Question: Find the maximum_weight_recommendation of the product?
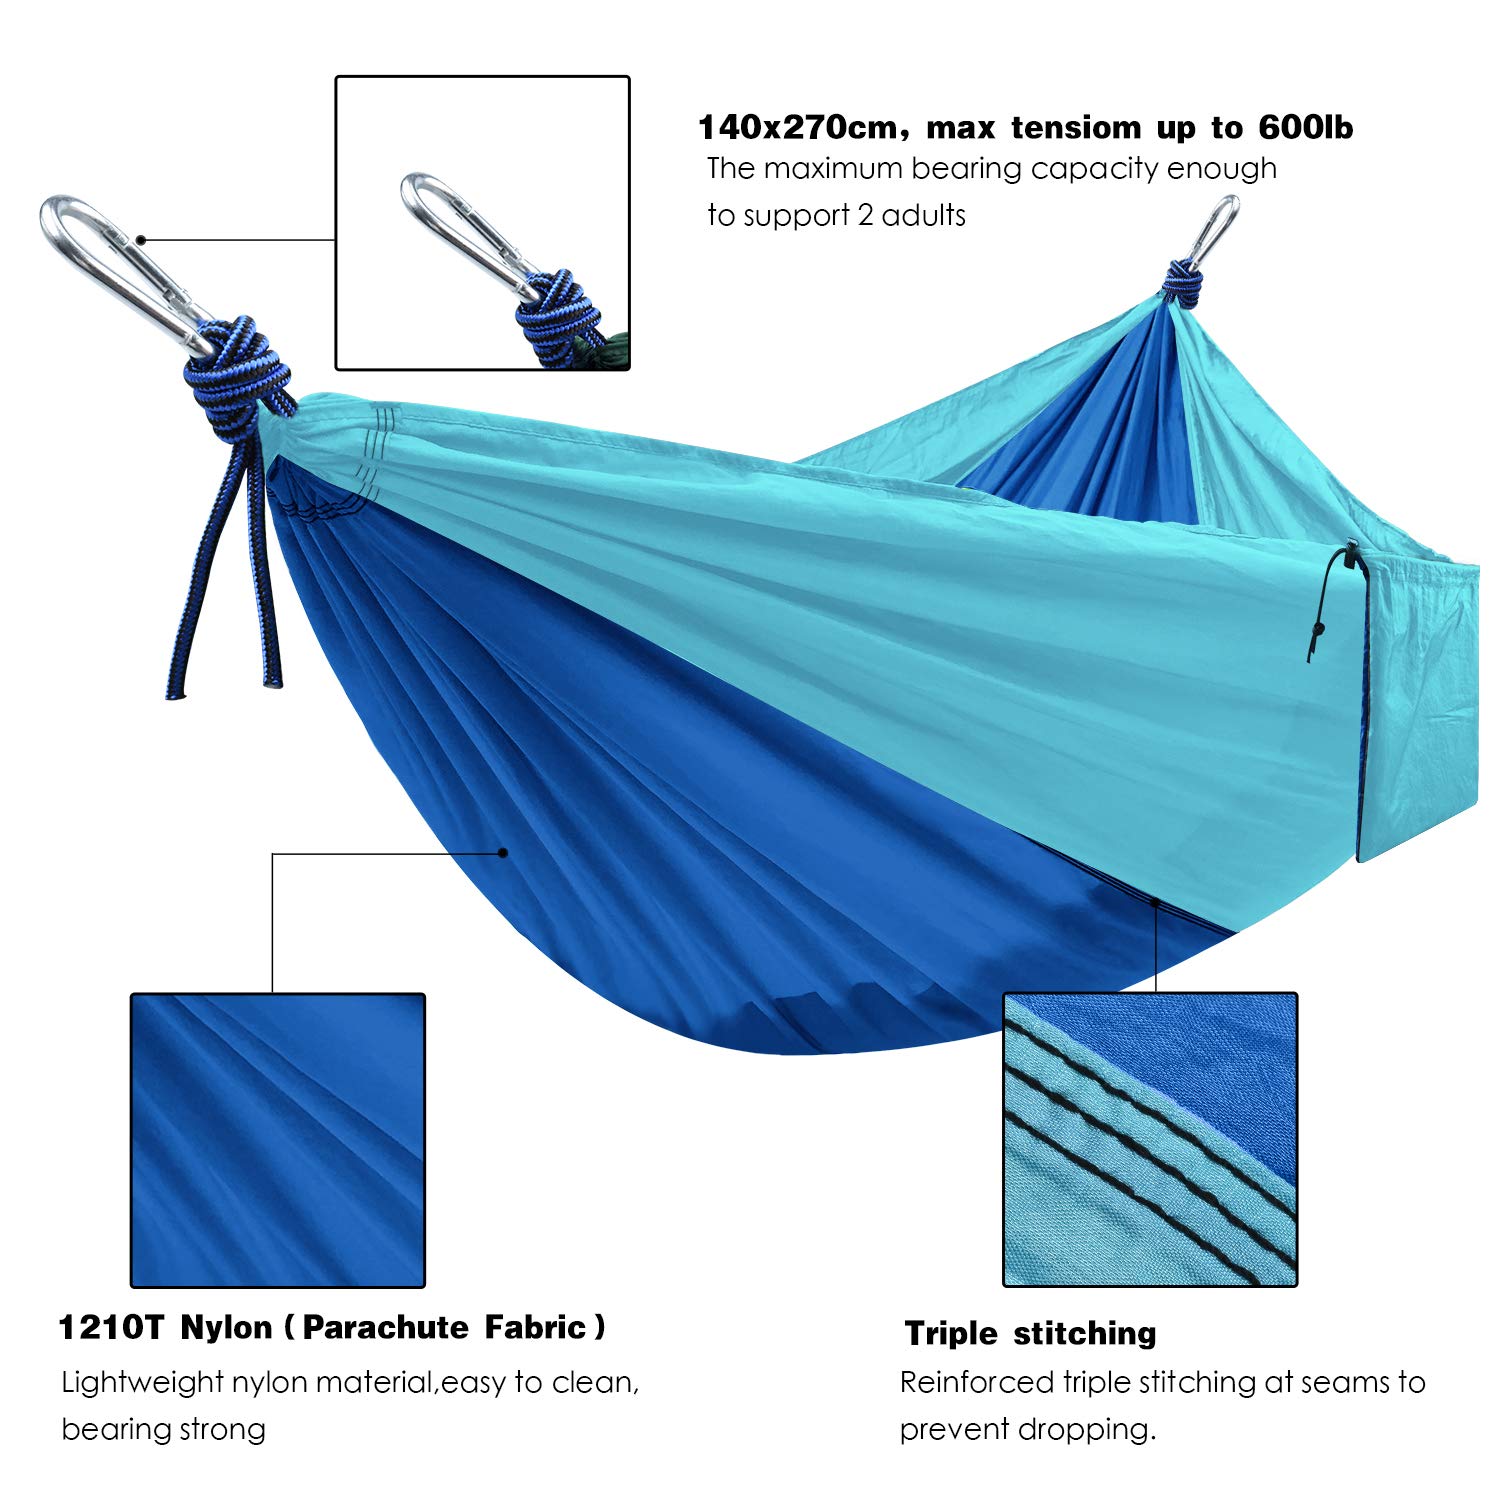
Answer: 600 pound